The Fear (Lily Allen song)

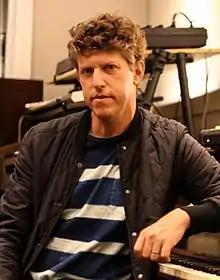
Kurstin produced and co-wrote the song with Allen

"The Fear" received critical acclaim from music critics, who praised the song's themes of consumerism and the postmodern condition, as well as Allen's vocals. Michael Menachem from "Billboard" commented on the song, saying it "packs another lyrical punch", while complimenting Allen's vocals. Lucy Davies of the BBC described the song as "[e]minently danceable and slightly trancey". Neil McCormick from "The Daily Telegraph" suggested that the song confirms that the singer's "pithy observational skills and sweet musicality" remain intact, as she has been a bit bruised by her encounter with 21st-century fame. "Clash" reporter Natasha Arico concluded that "The Fear" is somewhat trite, though "sickeningly catchy and dance friendly", while "Rolling Stone" magazine criticised the song for being a "cliché" delivered by Allen "with sneer". James Montgomery of MTV gave a good review, saying it is a relatively scathing indictment of today's glossy, "celeb-ified culture". Ryan Dombal from Pitchfork Media described the song to have a "part admission, part brag, part apocalyptic vision" and suggested that "for almost any other artist, the lines would be barbed, sarcastic, and, ultimately, uppity and bland indictments. But not for the loudmouth [Allen]".